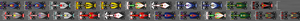
Le Grand Prix automobile de Turquie 2010, disputé sur le circuit d'Istanbul Park le 30 mai 2010, est la sixième édition du Grand Prix, la 827ᵉ épreuve du championnat du monde de Formule 1 courue depuis 1950 et la septième manche du championnat 2010.